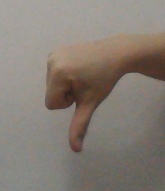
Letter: waw